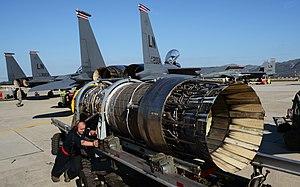
Le McDonnell Douglas F-15E Strike Eagle est un chasseur-bombardier d'assaut tous-temps américain. Il a été conçu dans les années 1980, pour pouvoir effectuer des opérations d'interdiction en profondeur à grande vitesse sans le support de chasseurs d'escorte ou d'avions de guerre électronique. Le Strike Eagle est en grande partie dérivé du F-15 Eagle, avion de chasse tous-temps dit de « supériorité aérienne ». Il a été déployé dans les opérations « Tempête du désert », en Irak, et « Allied Force », en Serbie, effectuant des frappes en profondeur contre des cibles de haute valeur, des patrouilles, et fournissant un appui aérien rapproché aux troupes de la coalition. Il a également été déployé dans les conflits qui ont suivi et a été exporté dans plusieurs pays. Le F-15E Strike Eagle de l'US Air Force se distingue des autres versions par son camouflage plus sombre, « Dark Navy Blue » ou « Dark Blue Grey », et ses réservoirs conformes « FAST » montés le long des entrées d'air, désignés « Conformal Fuel Tanks » dans leur langue d'origine.
Le Pratt & Whitney F100 est un turboréacteur à double flux et postcombustion, développé par l'américain Pratt & Whitney pour propulser les avions de chasse F-15 Eagle et F-16 Fighting Falcon.